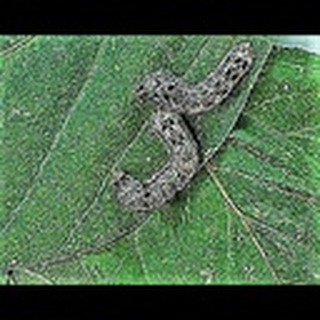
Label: cotton_army_worm